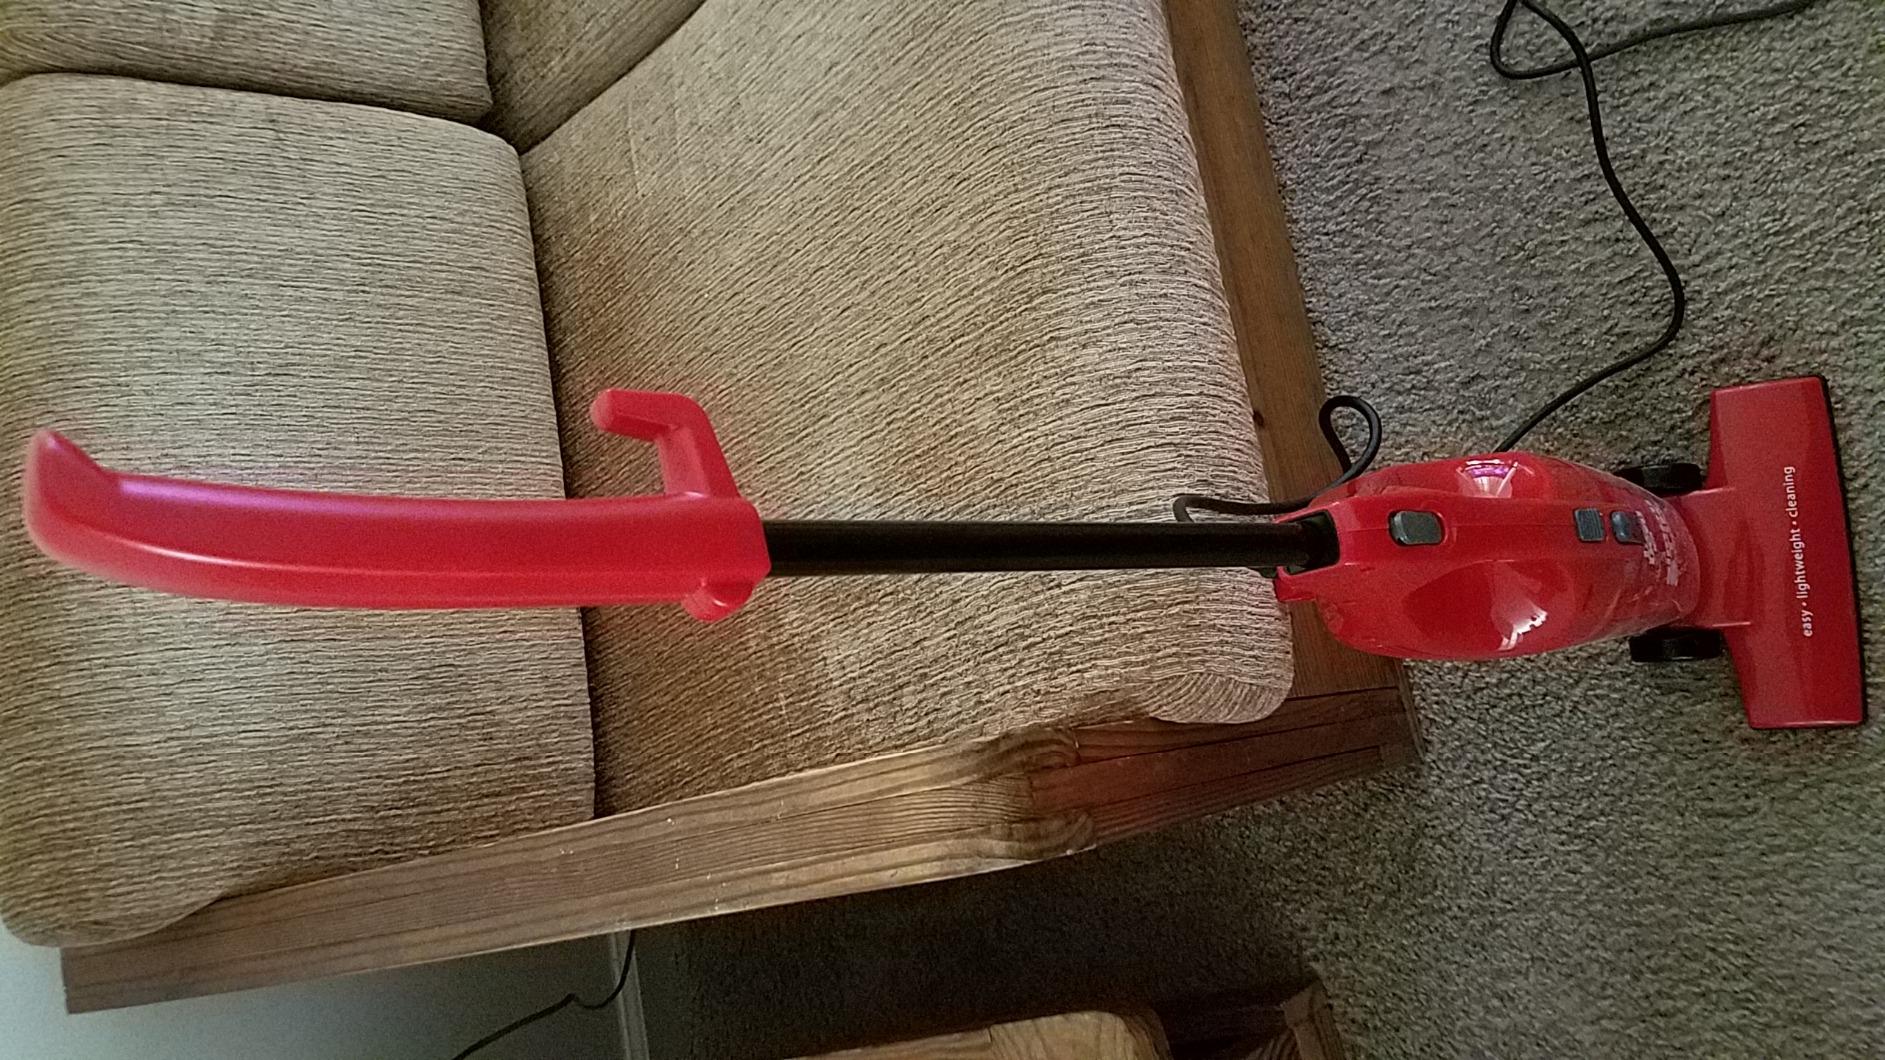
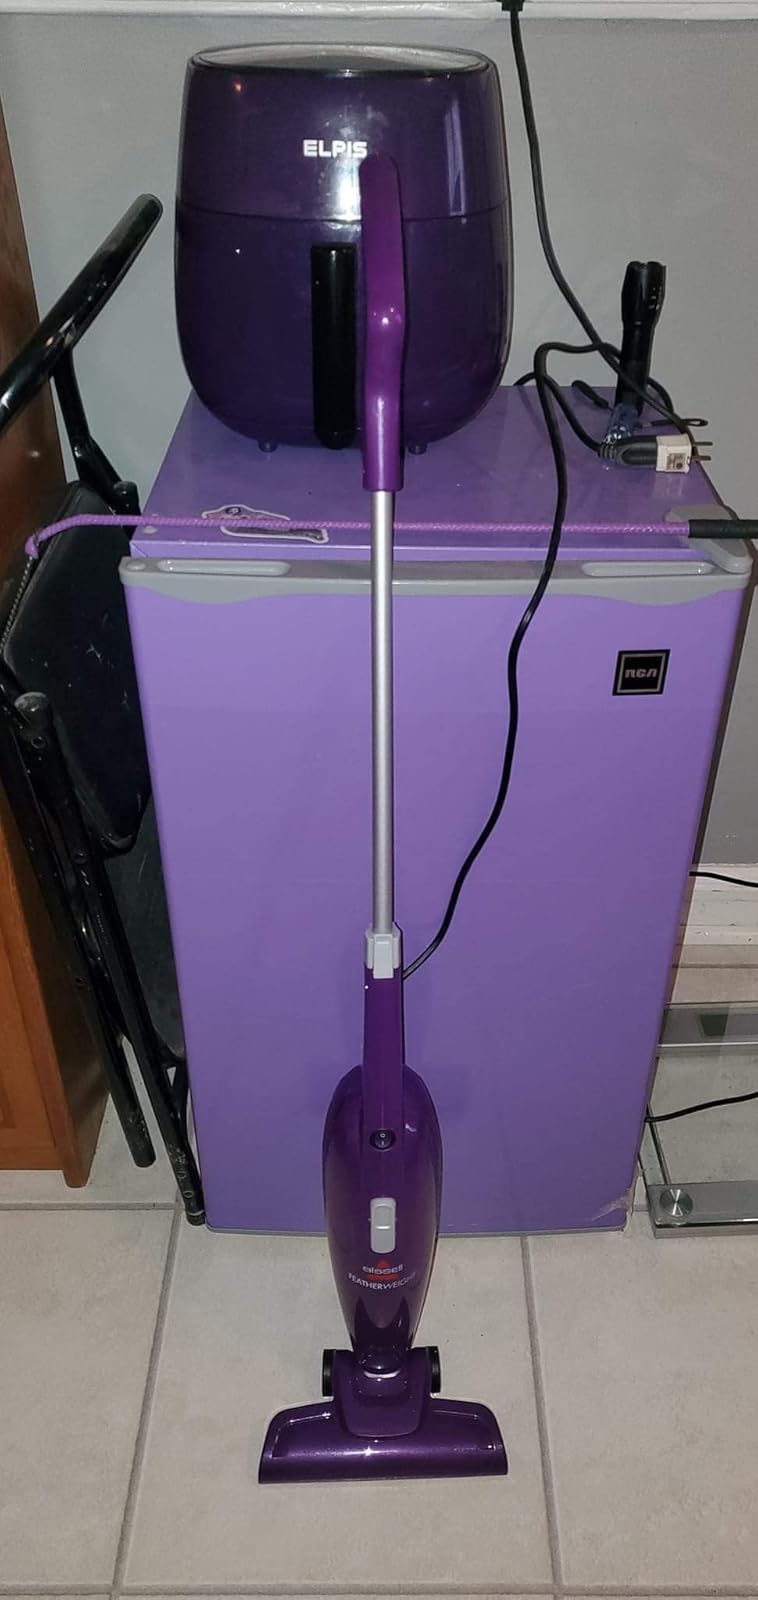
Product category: items_vacuum
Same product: no